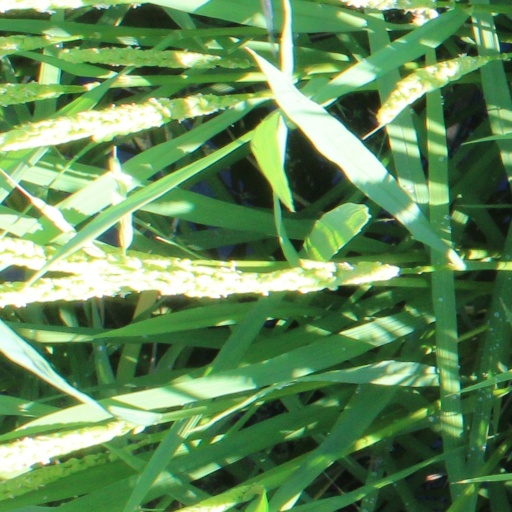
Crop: rice